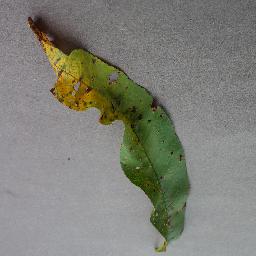
Label: Peach___Bacterial_spot